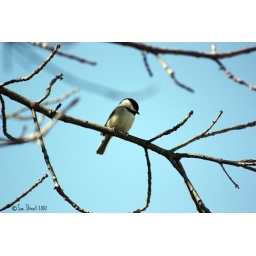
Black-capped Chickadee sitting in my apple tree.